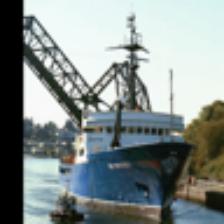
Label: NonHuman